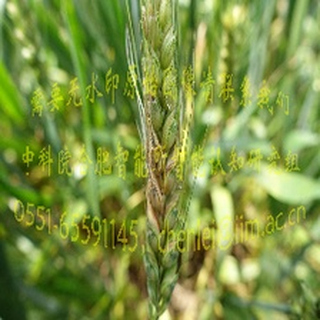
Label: wheat_fusarium_head_blight